Gareth Chilcott

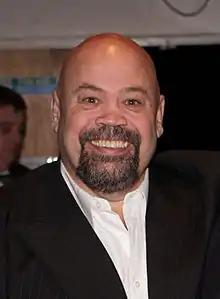
Chilcott at Farnborough Rugby Club, 12 May 2012

Gareth James Chilcott (born 20 November 1956 in Bristol) is a former rugby union player, who played at prop for Bath and England.